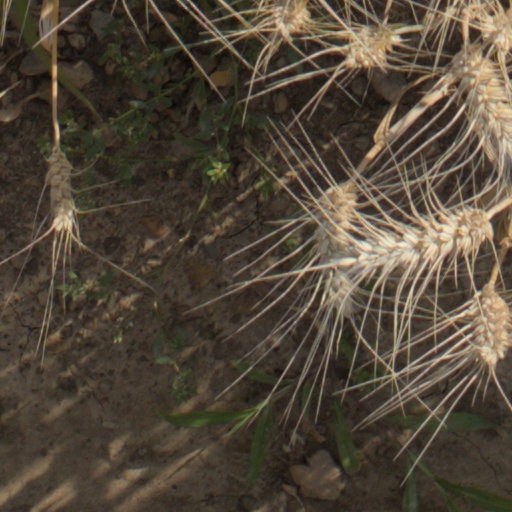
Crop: wheat